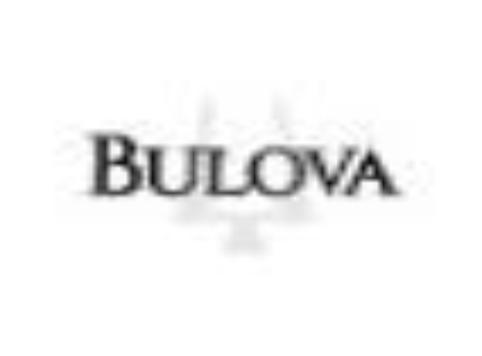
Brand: Bulova
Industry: Clothes